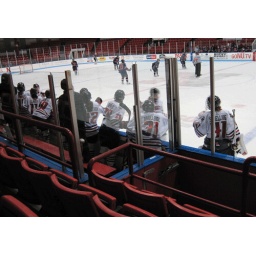
The girls skate by to high-five their teammates after goal #3--a hat trick